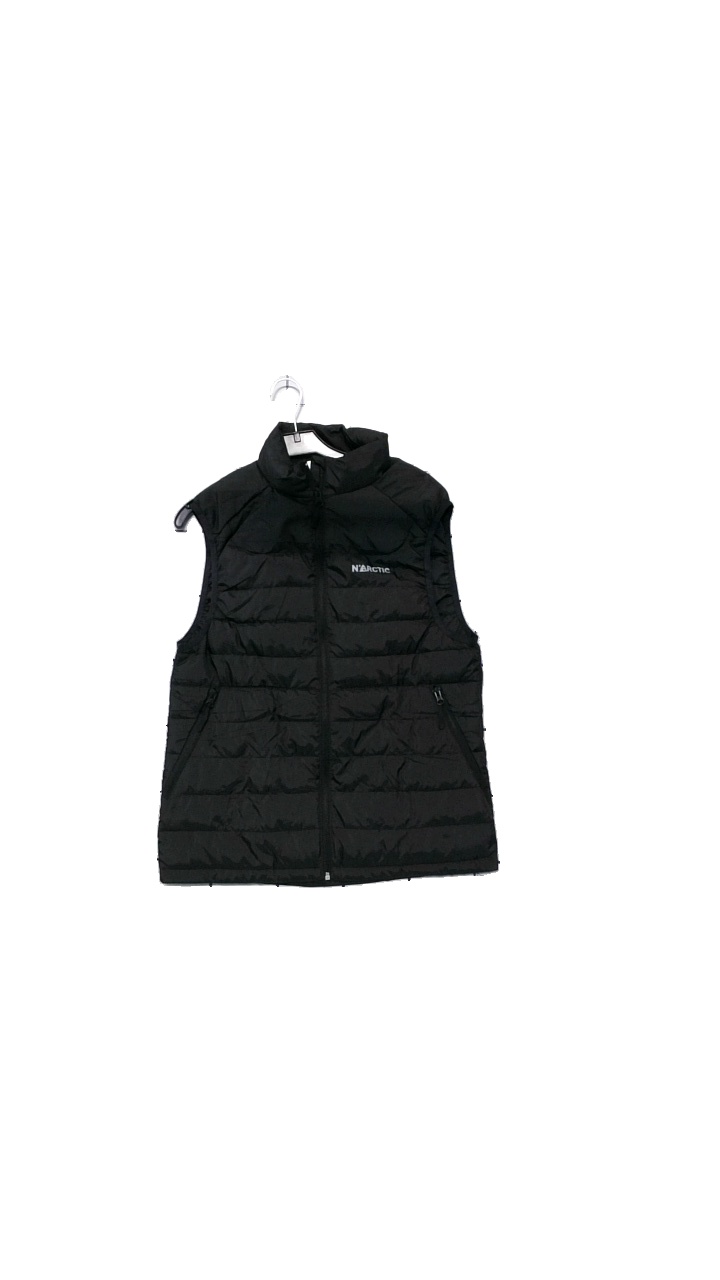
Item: Vest (Unisex)
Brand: Narctic
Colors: Black
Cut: Regular
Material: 100% polyester
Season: Autumn
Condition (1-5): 4
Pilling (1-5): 5
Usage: Reuse
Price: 50-100